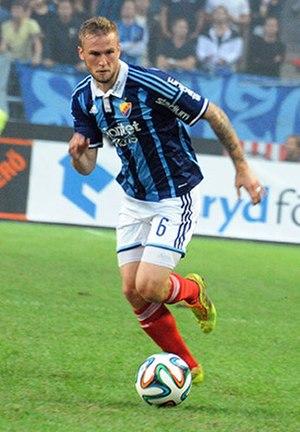
Alexander Faltsetas, né le 4 juillet 1987 à Göteborg en Suède, est un footballeur suédois, qui évolue au poste de milieu défensif au BK Häcken.